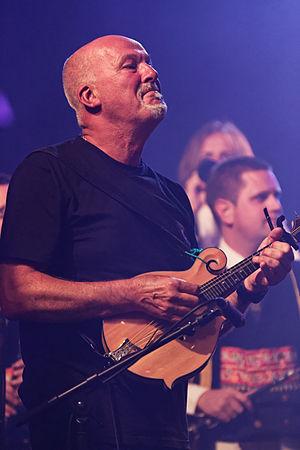
Dan ar Braz en concert sur la scène Gradlon lors du festival de Cornouaille 2013.
Celebration est le dix-neuvième album studio de Dan Ar Braz, sorti le 20 juin 2012 chez L'OZ Production, label breton indépendant distribué par Coop Breizh.